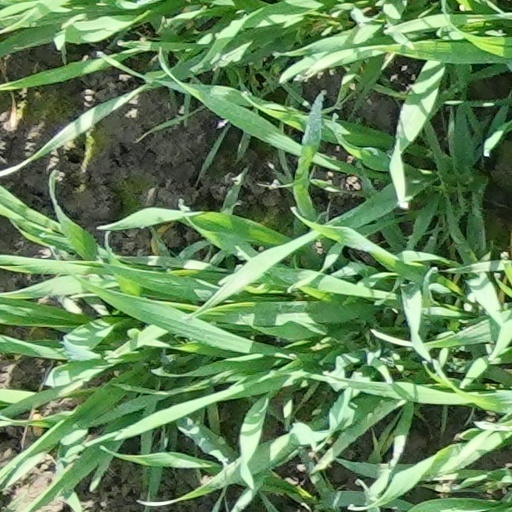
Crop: wheat